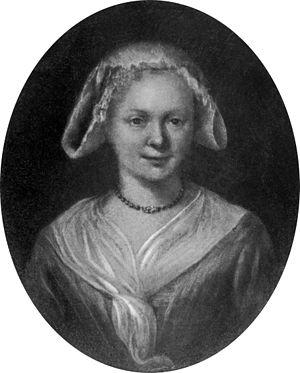
Henriëtta van Pee, née en 1692 à Amsterdam et morte en 1741 à Haarlem, est une peintre du XVIIIᵉ siècle des Provinces-Unies. Elle est connue pour ses portraits et ses copies d'œuvres d'autres peintres, notamment Adriaen van de Velde et Anthony van Dyck.